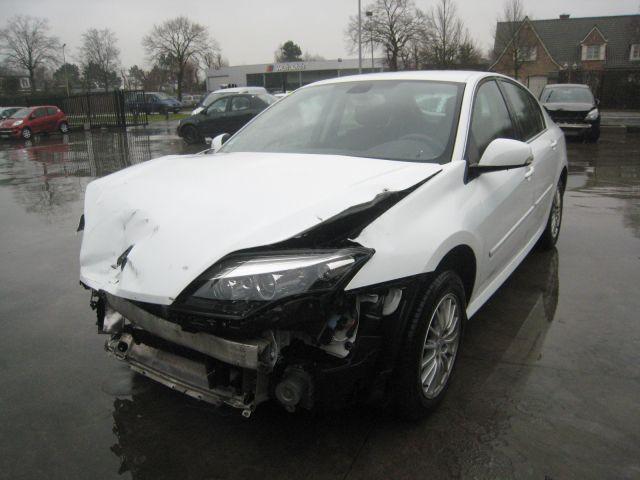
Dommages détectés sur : pare-choc avant, capot, aile avant gauche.
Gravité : majeur